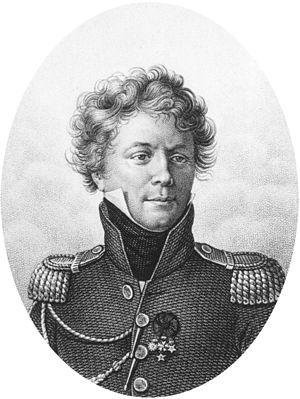
L'expédition Baudin est un voyage d'exploration scientifique français parti du Havre le 19 octobre 1800 et qui conduisit Nicolas Baudin et l'équipage du Géographe et du Naturaliste dans les mers du Sud au-delà du cap de Bonne-Espérance et jusque dans l'océan Pacifique.
La Commission d'exploration scientifique d'Algérie a été instituée en France sous la Monarchie de Juillet.
Le piton de la Fournaise, culminant à 2 632 mètres d'altitude, est le volcan actif de l'île de La Réunion. Il correspond au sommet et au flanc oriental du massif du Piton de la Fournaise, un volcan bouclier qui constitue 40 % de l'île dans sa partie sud-est.